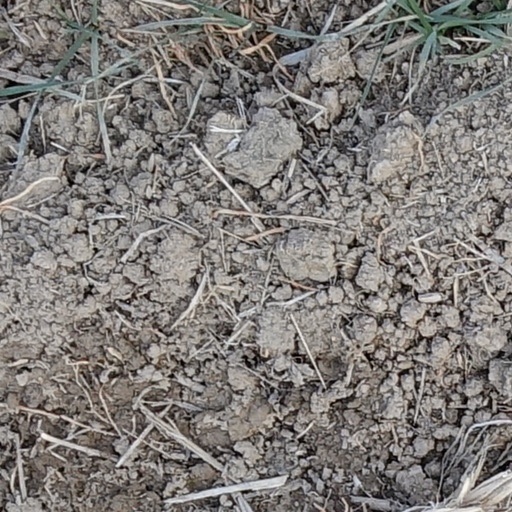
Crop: wheat